Andrew Wallace

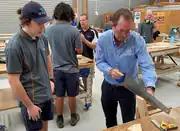
Andrew Wallace at the Sunshine Coast Technical Trade Training Centre in May 2020

Wallace was elected to parliament at the 2016 federal election, succeeding Mal Brough as the Liberal National Party member for the Division of Fisher.